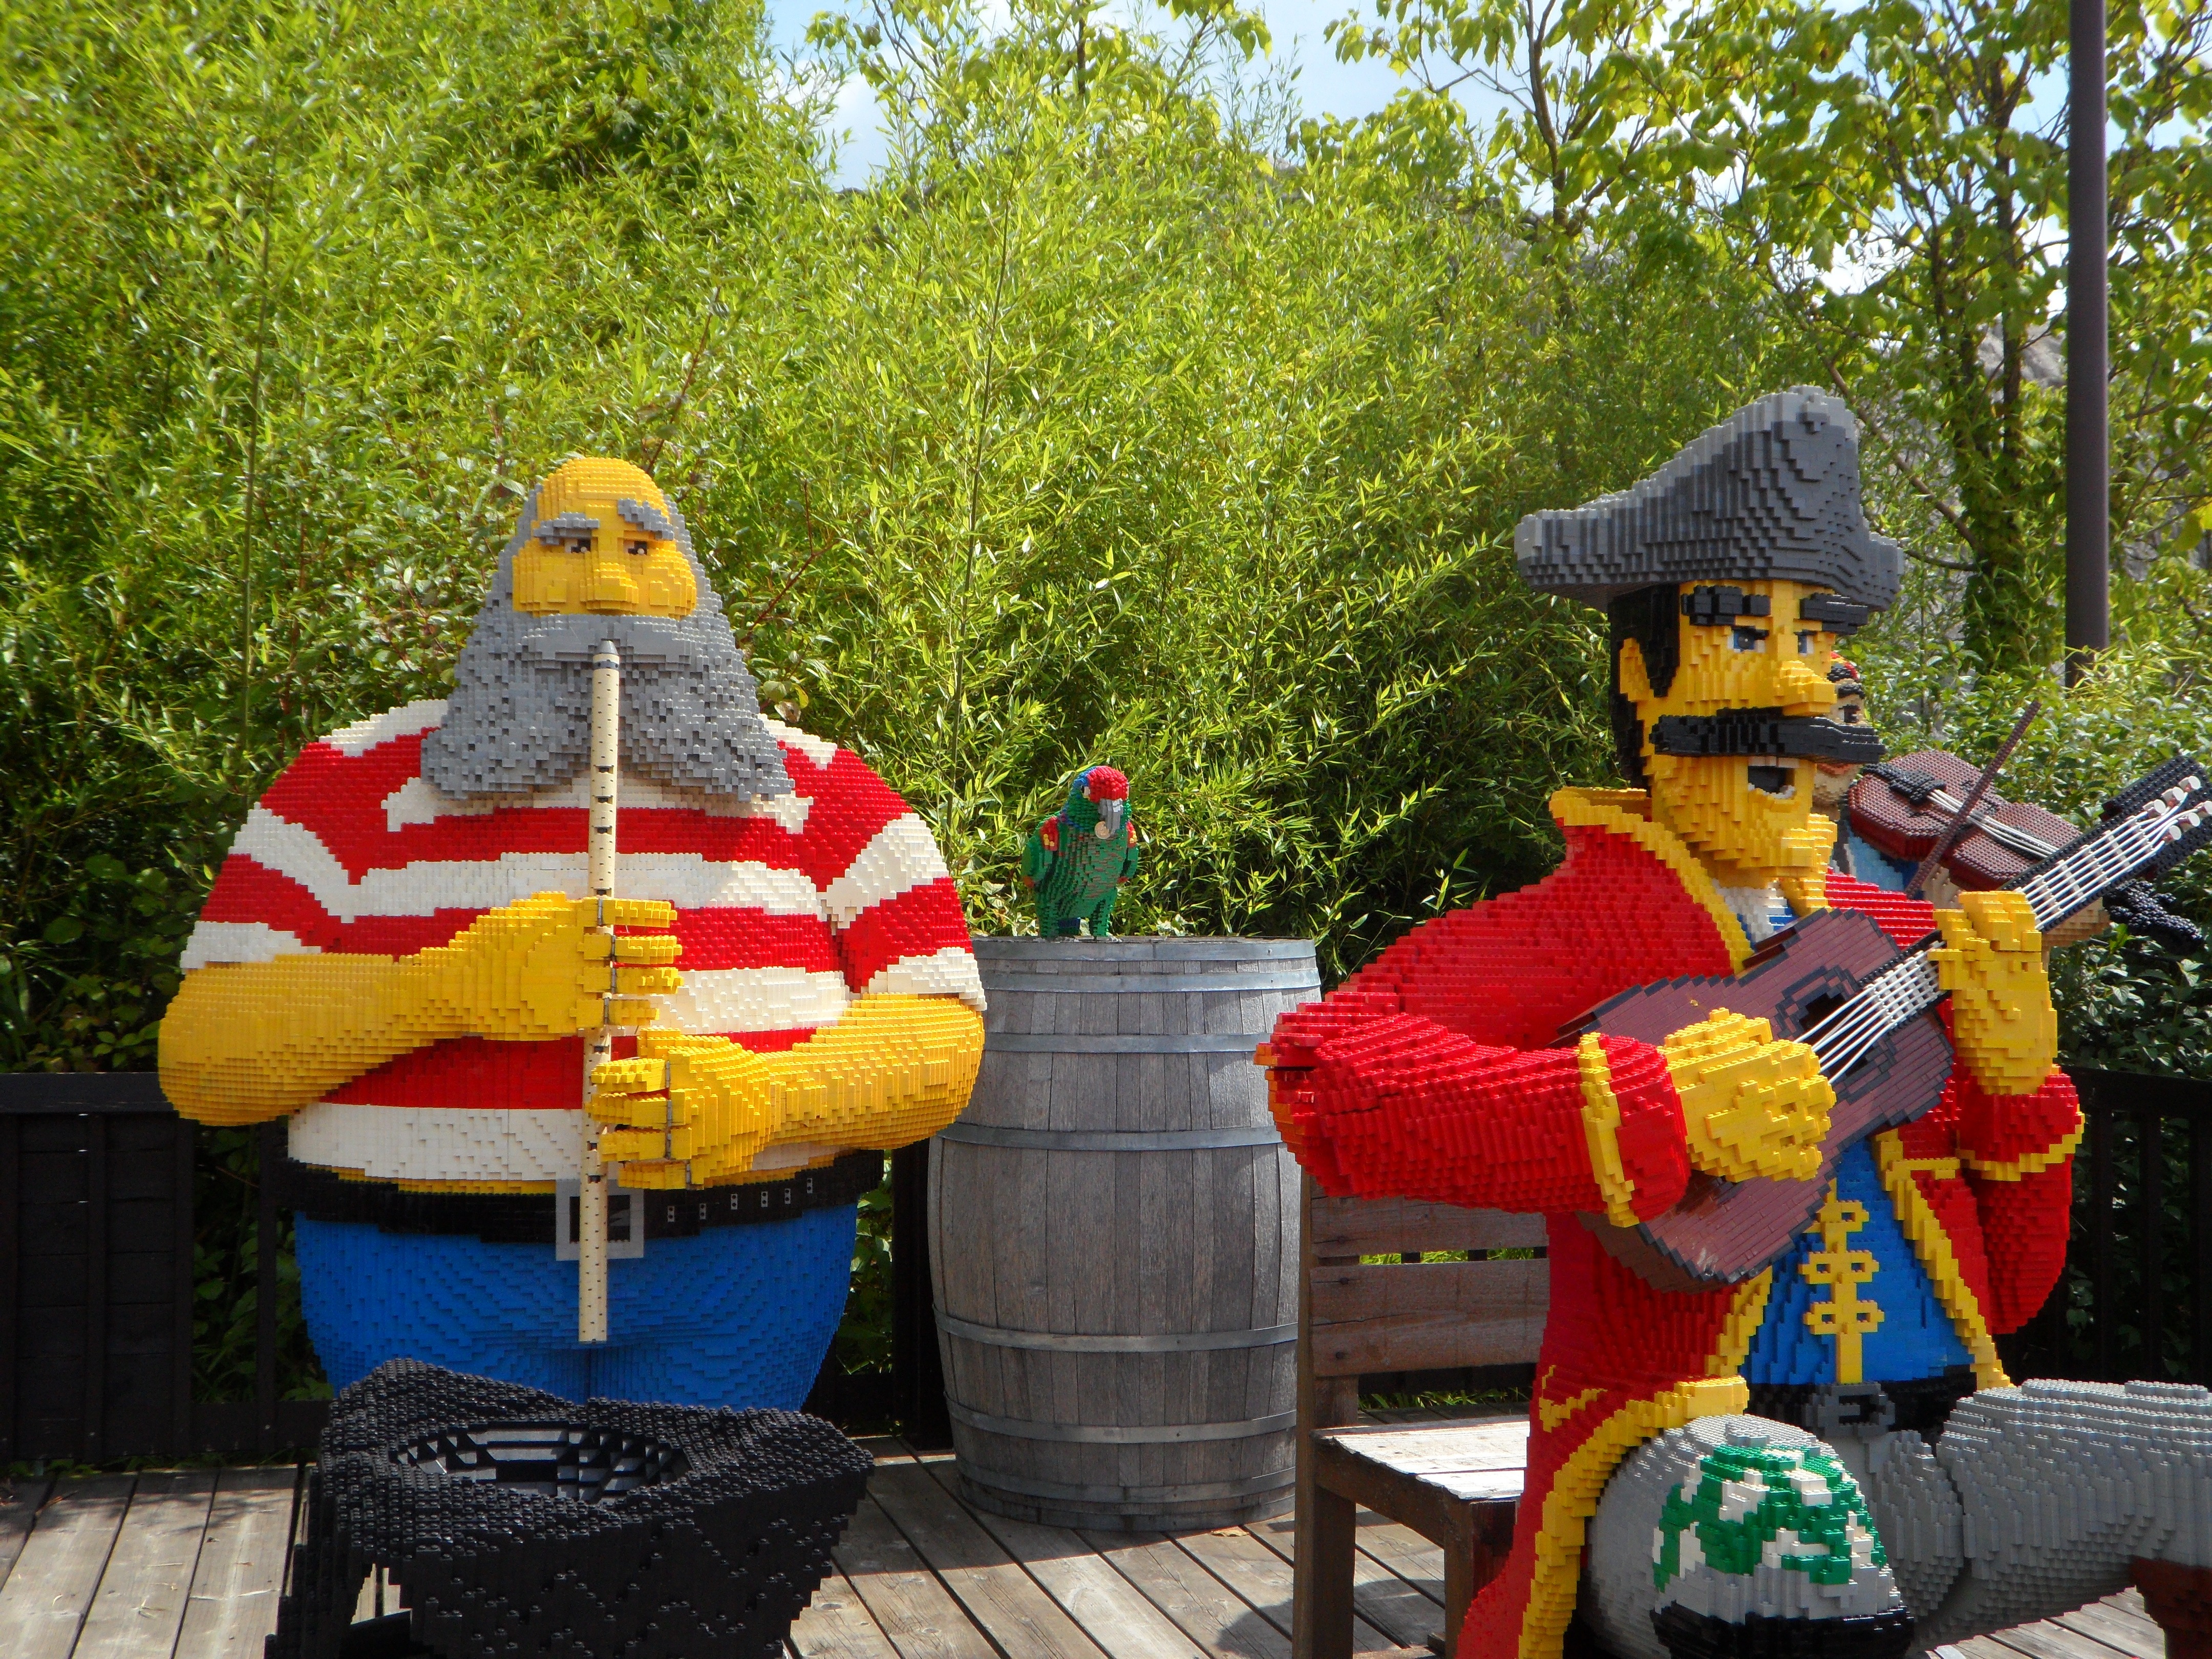
music, guitar, band, amusement park, park, musician, toy, theme park, sculpture, children, orchestra, playground, toys, lego, figures, scarecrow, corsair, flute, built, pirates, legoland, make music, building blocks, legos, out of legos